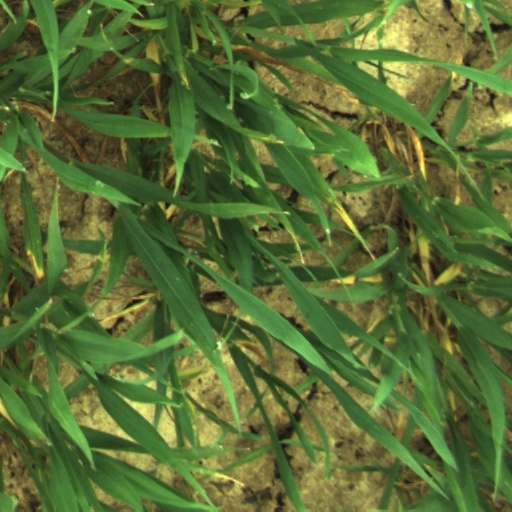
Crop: wheat